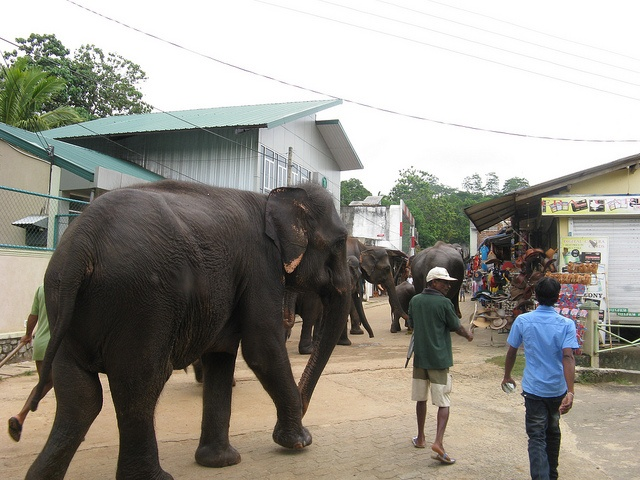
The men are leading the elephants down the street.
A bunch of elephants are in a market place with people.
Elephants and their handlers walking down a town street.
a large elephant is standing near some people
A group of elephants walking on a dirt road with a group of people.